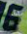
Number: 6